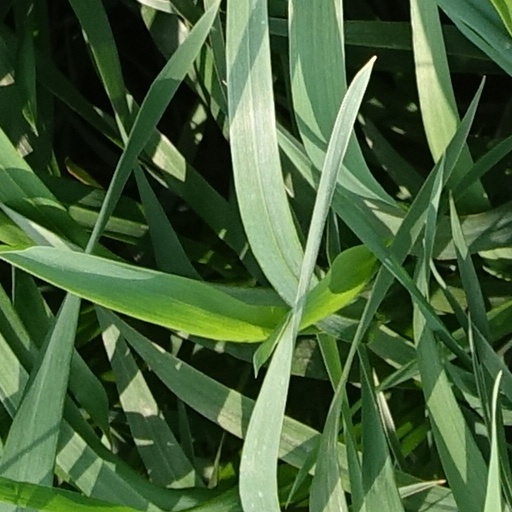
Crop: wheat